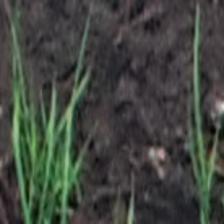
Label: clustered